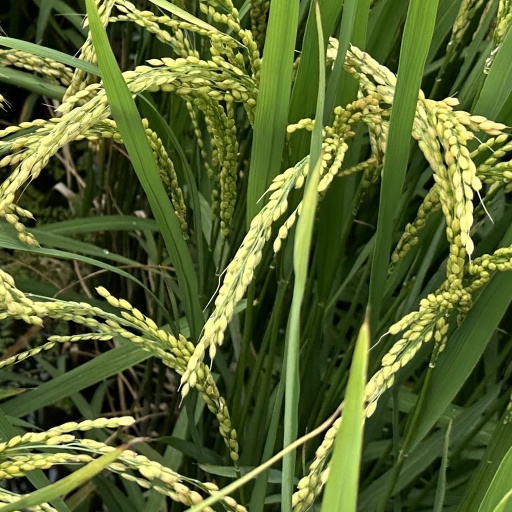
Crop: rice